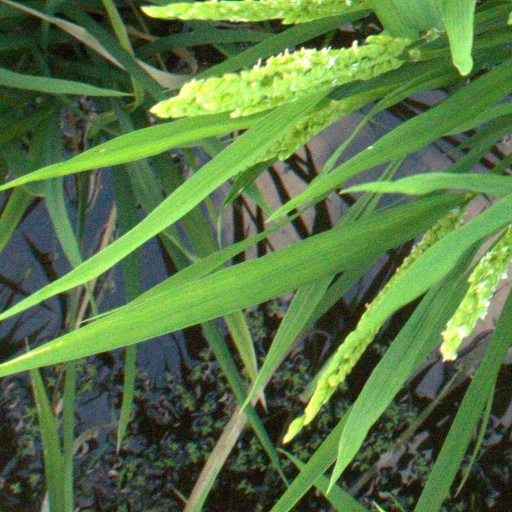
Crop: rice